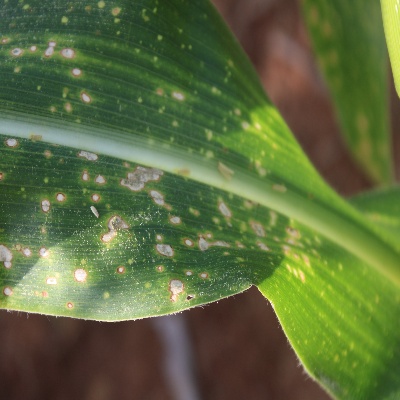
Crop: Maize
Condition: leaf spot